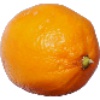
Label: lemon_meyer